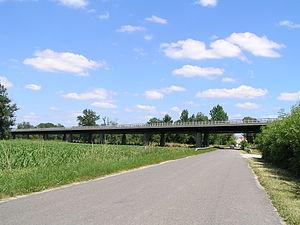
déviation de Jarnac au-dessus de Gondeville
Gondeville est une ancienne commune du Sud-Ouest de la France, située dans le département de la Charente. Depuis le 1ᵉʳ janvier 2019, elle est une commune déléguée de Mainxe-Gondeville.